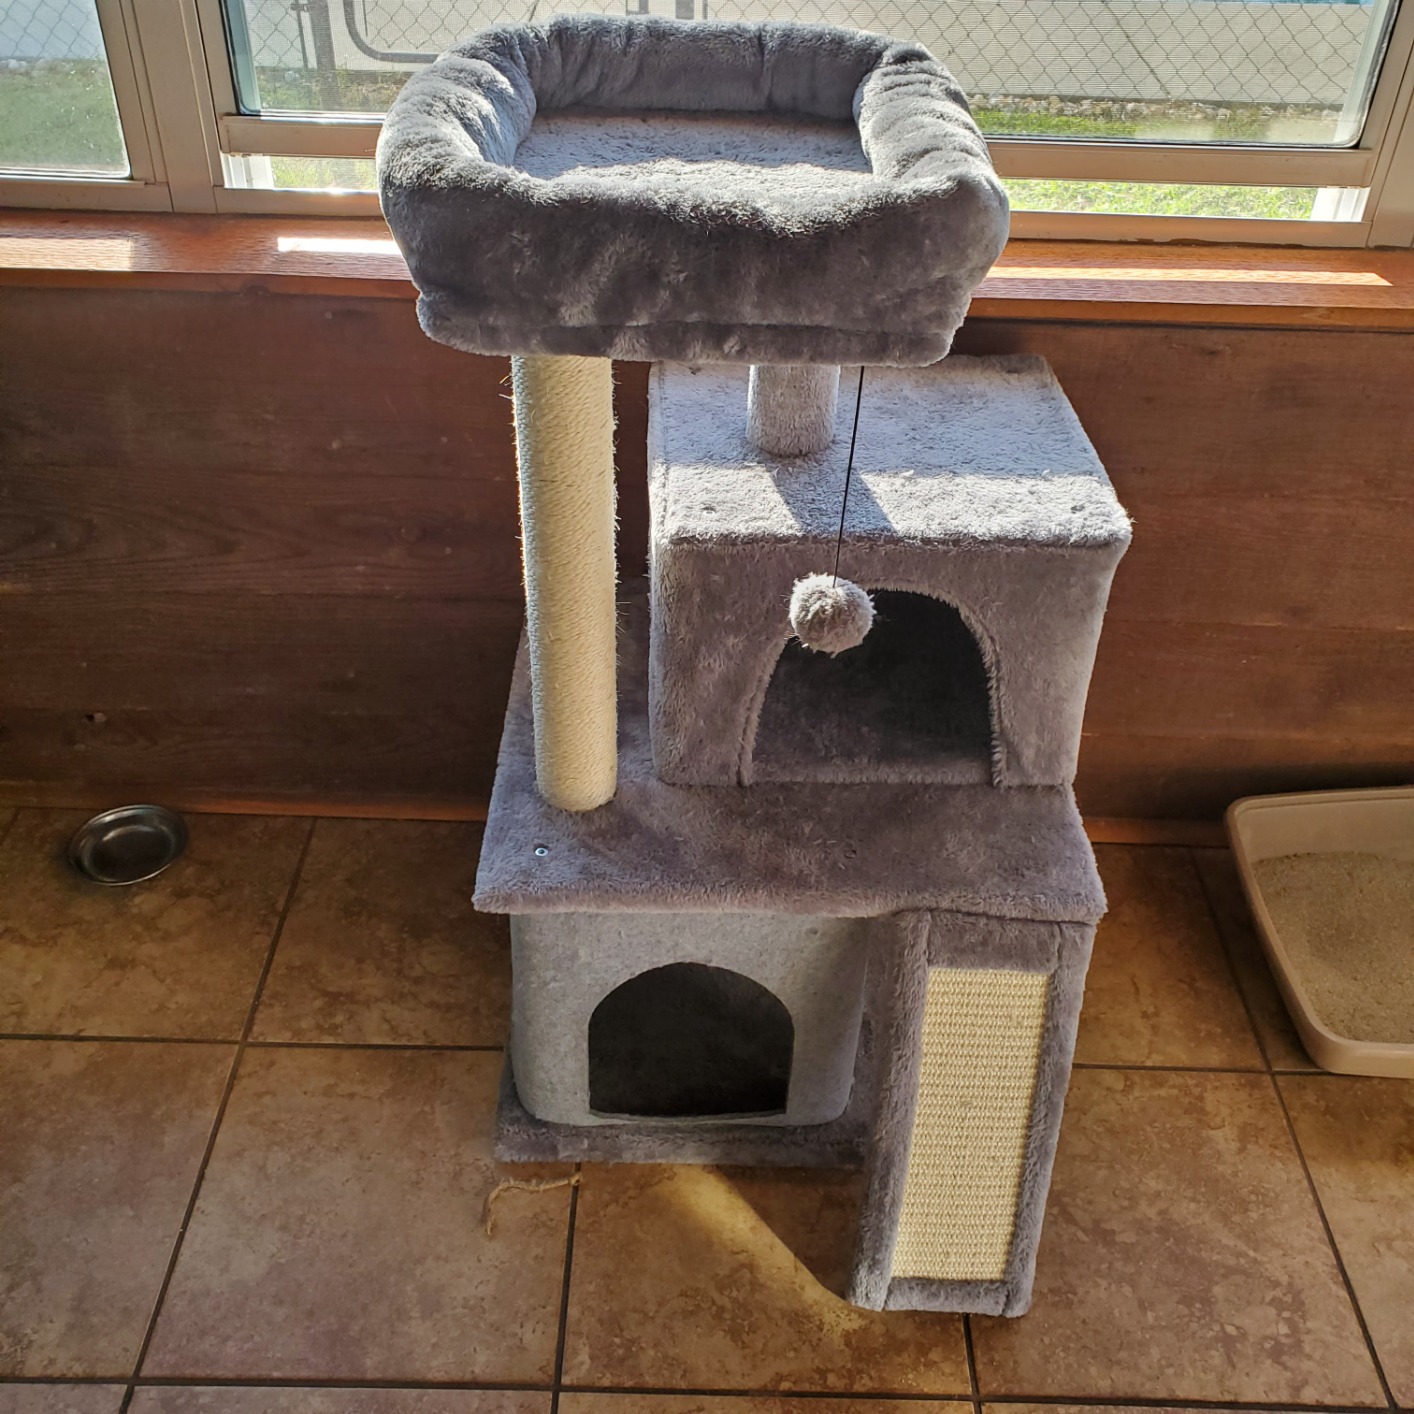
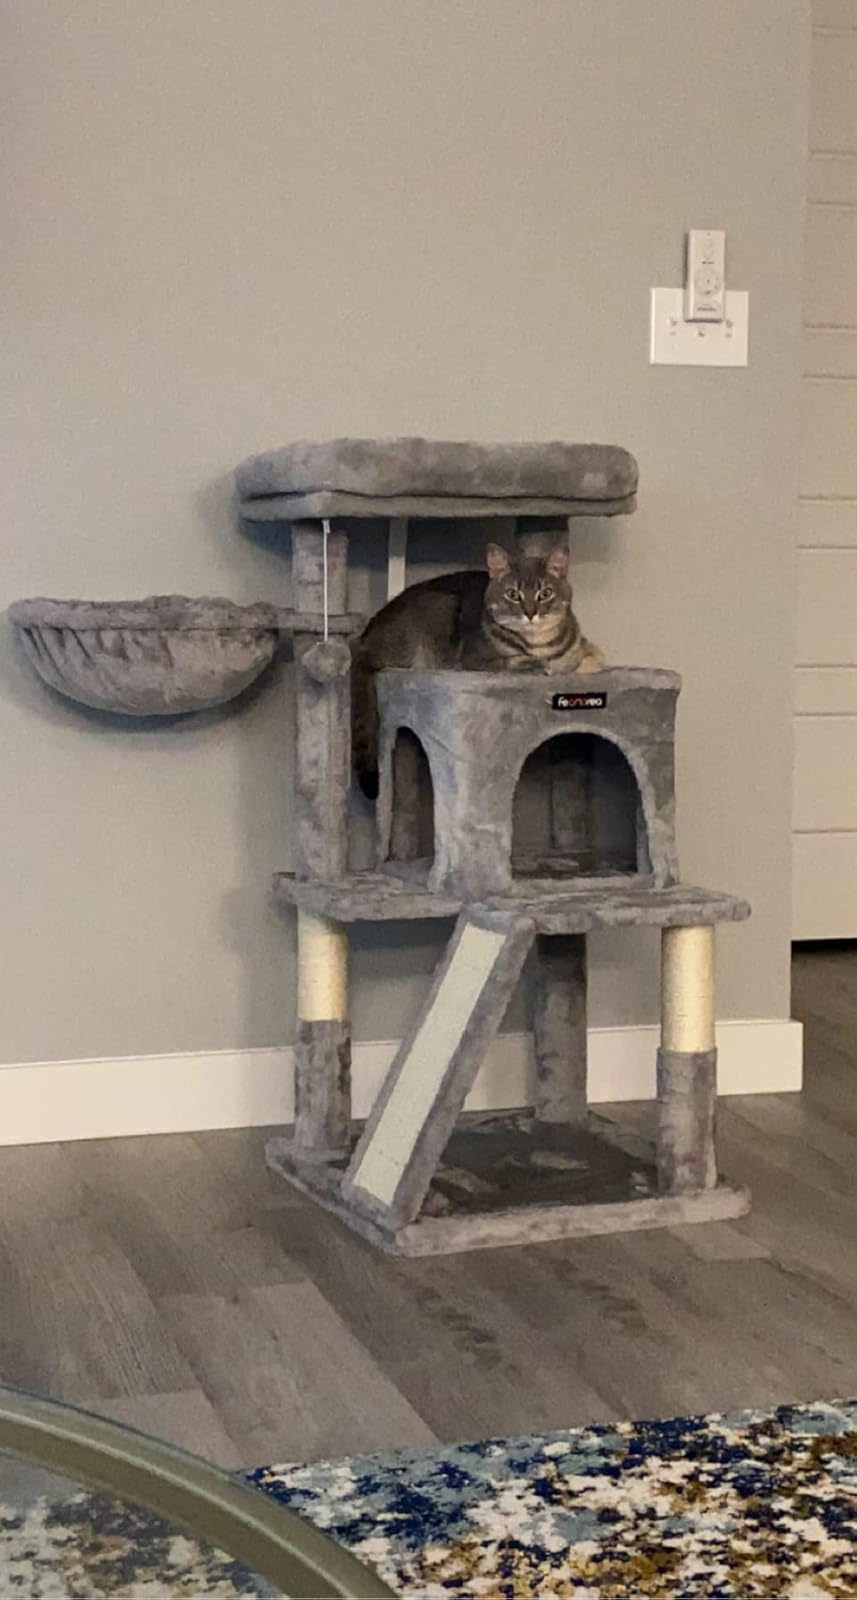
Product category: items_cat tree
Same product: no